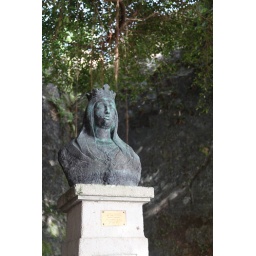
in a green space under the wall